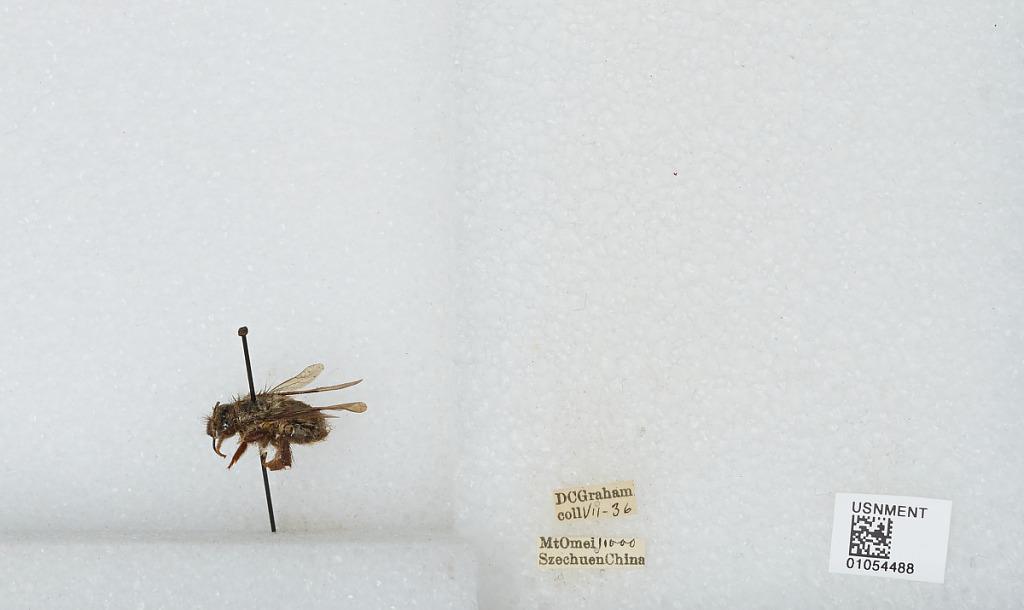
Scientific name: Bombus sp.
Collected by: D. Graham
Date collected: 1936-7-
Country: China
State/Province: Sichuan
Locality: Mount Emei